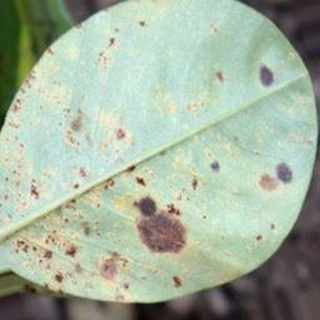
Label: groundnut_rust